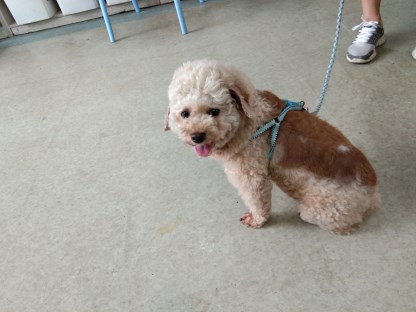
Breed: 2925-n000114-toy_poodle